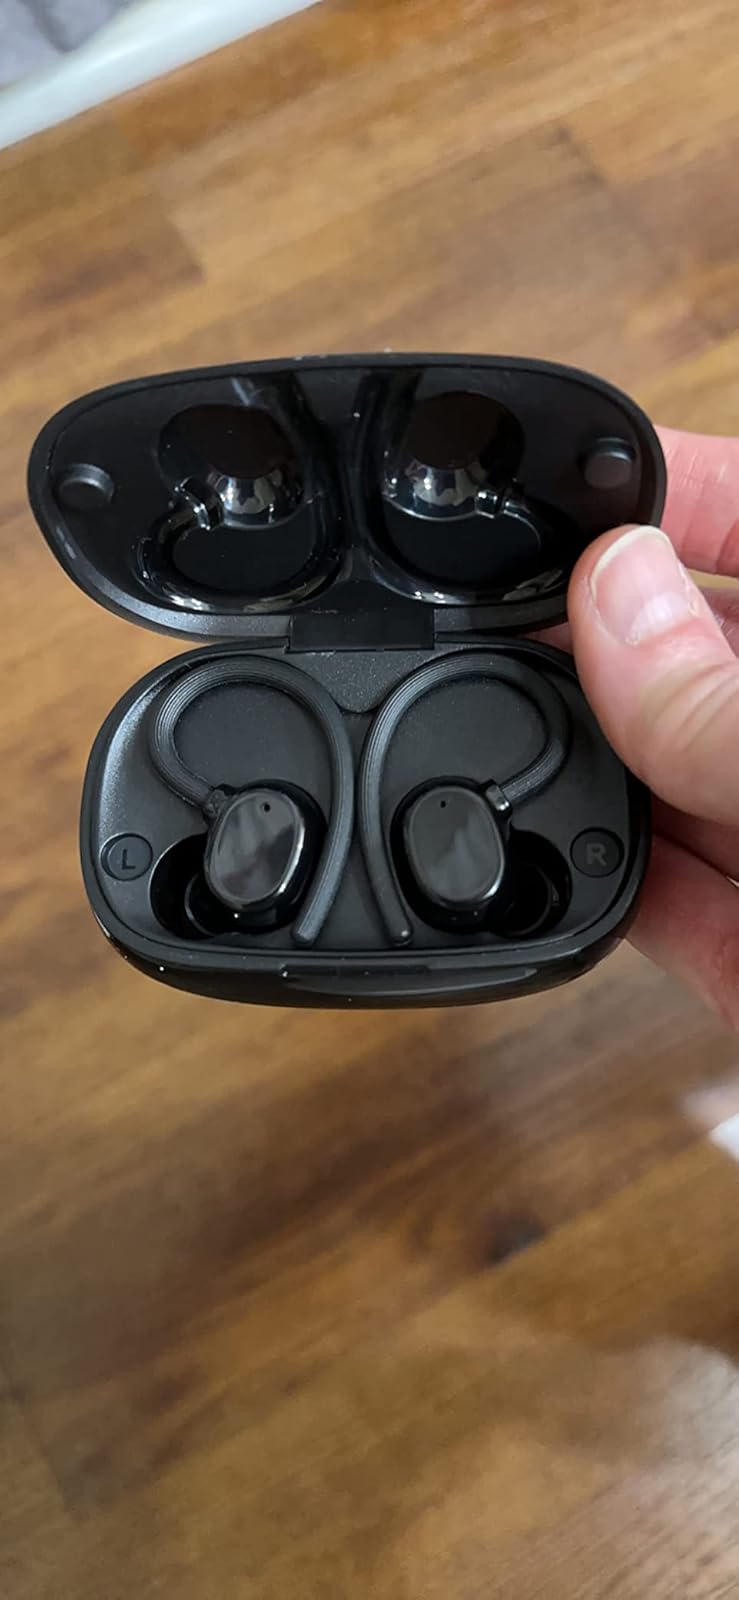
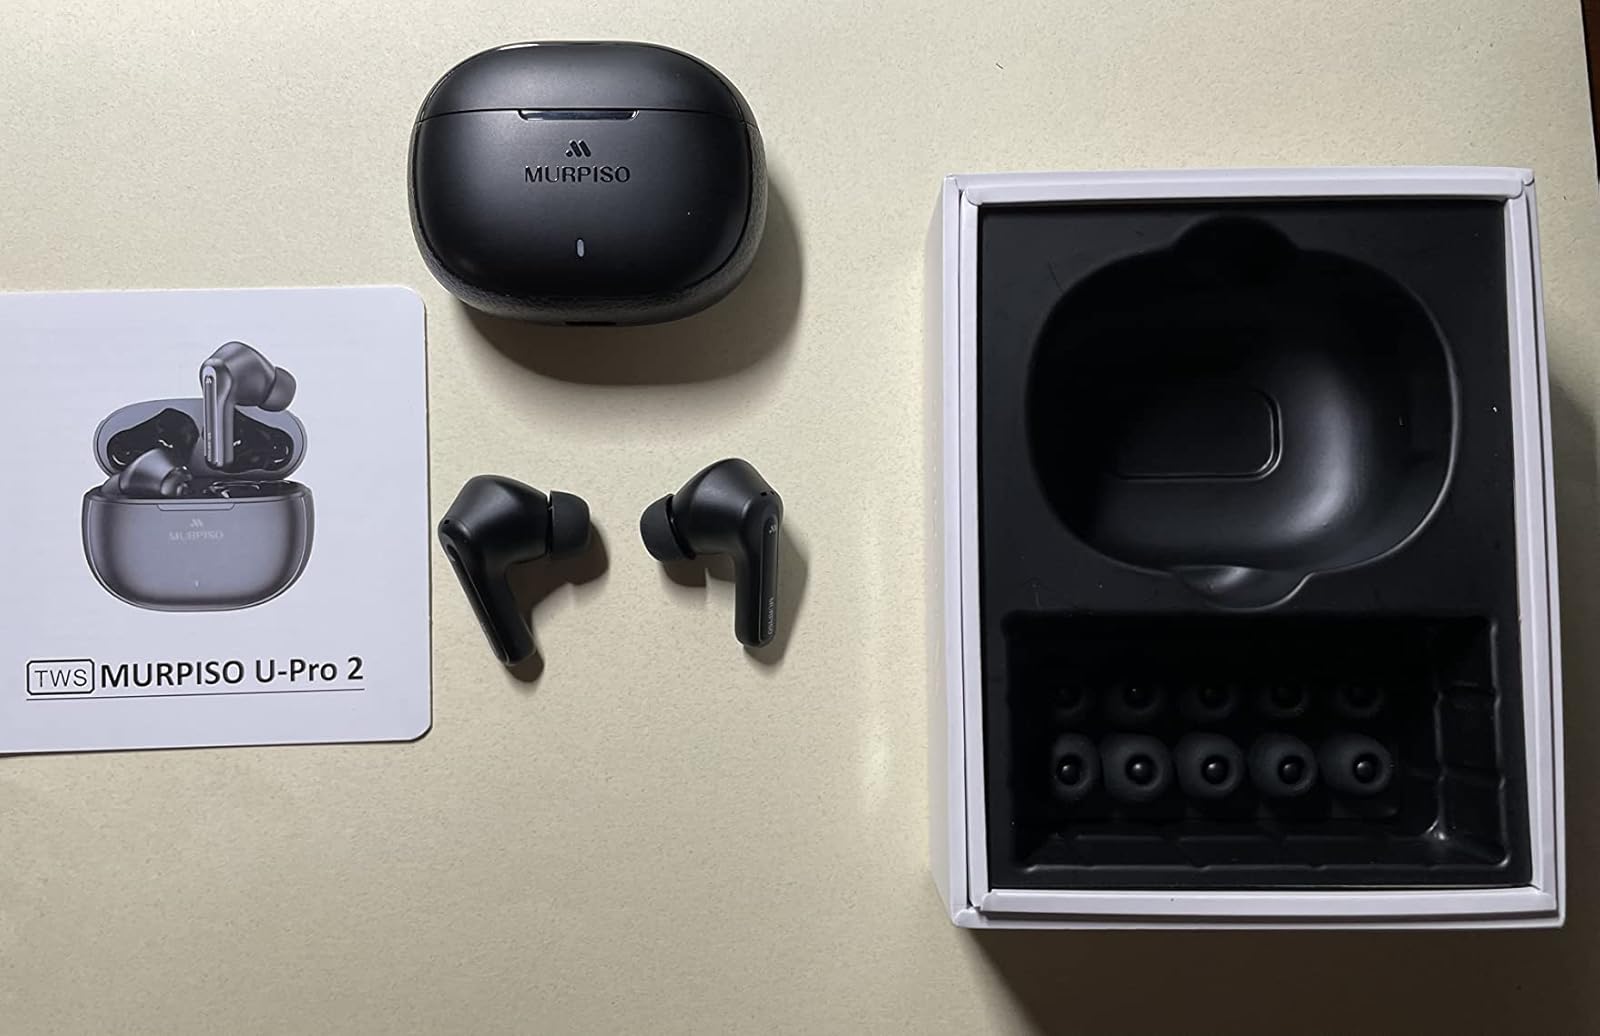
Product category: earbuds
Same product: no